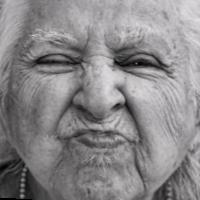
Age group: age 80 +